Virginia Holsinger

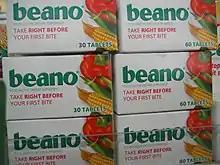
Packages of Beano

Holsinger's conducted fundamental research on the ability of the enzyme α-galactosidase to convert complex sugars into simple sugars. The simple sugars are more easily digested by the human digestive tract. Her findings were put to use by Kligerman's company to develop Beano, which is a digestive aid to prevent formation of human intestinal gas.